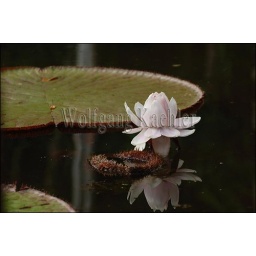
Peru, amazon river basin, near iquitos, maranon river, rainforest, victoria amazonica waterlily flower reflecting in lake